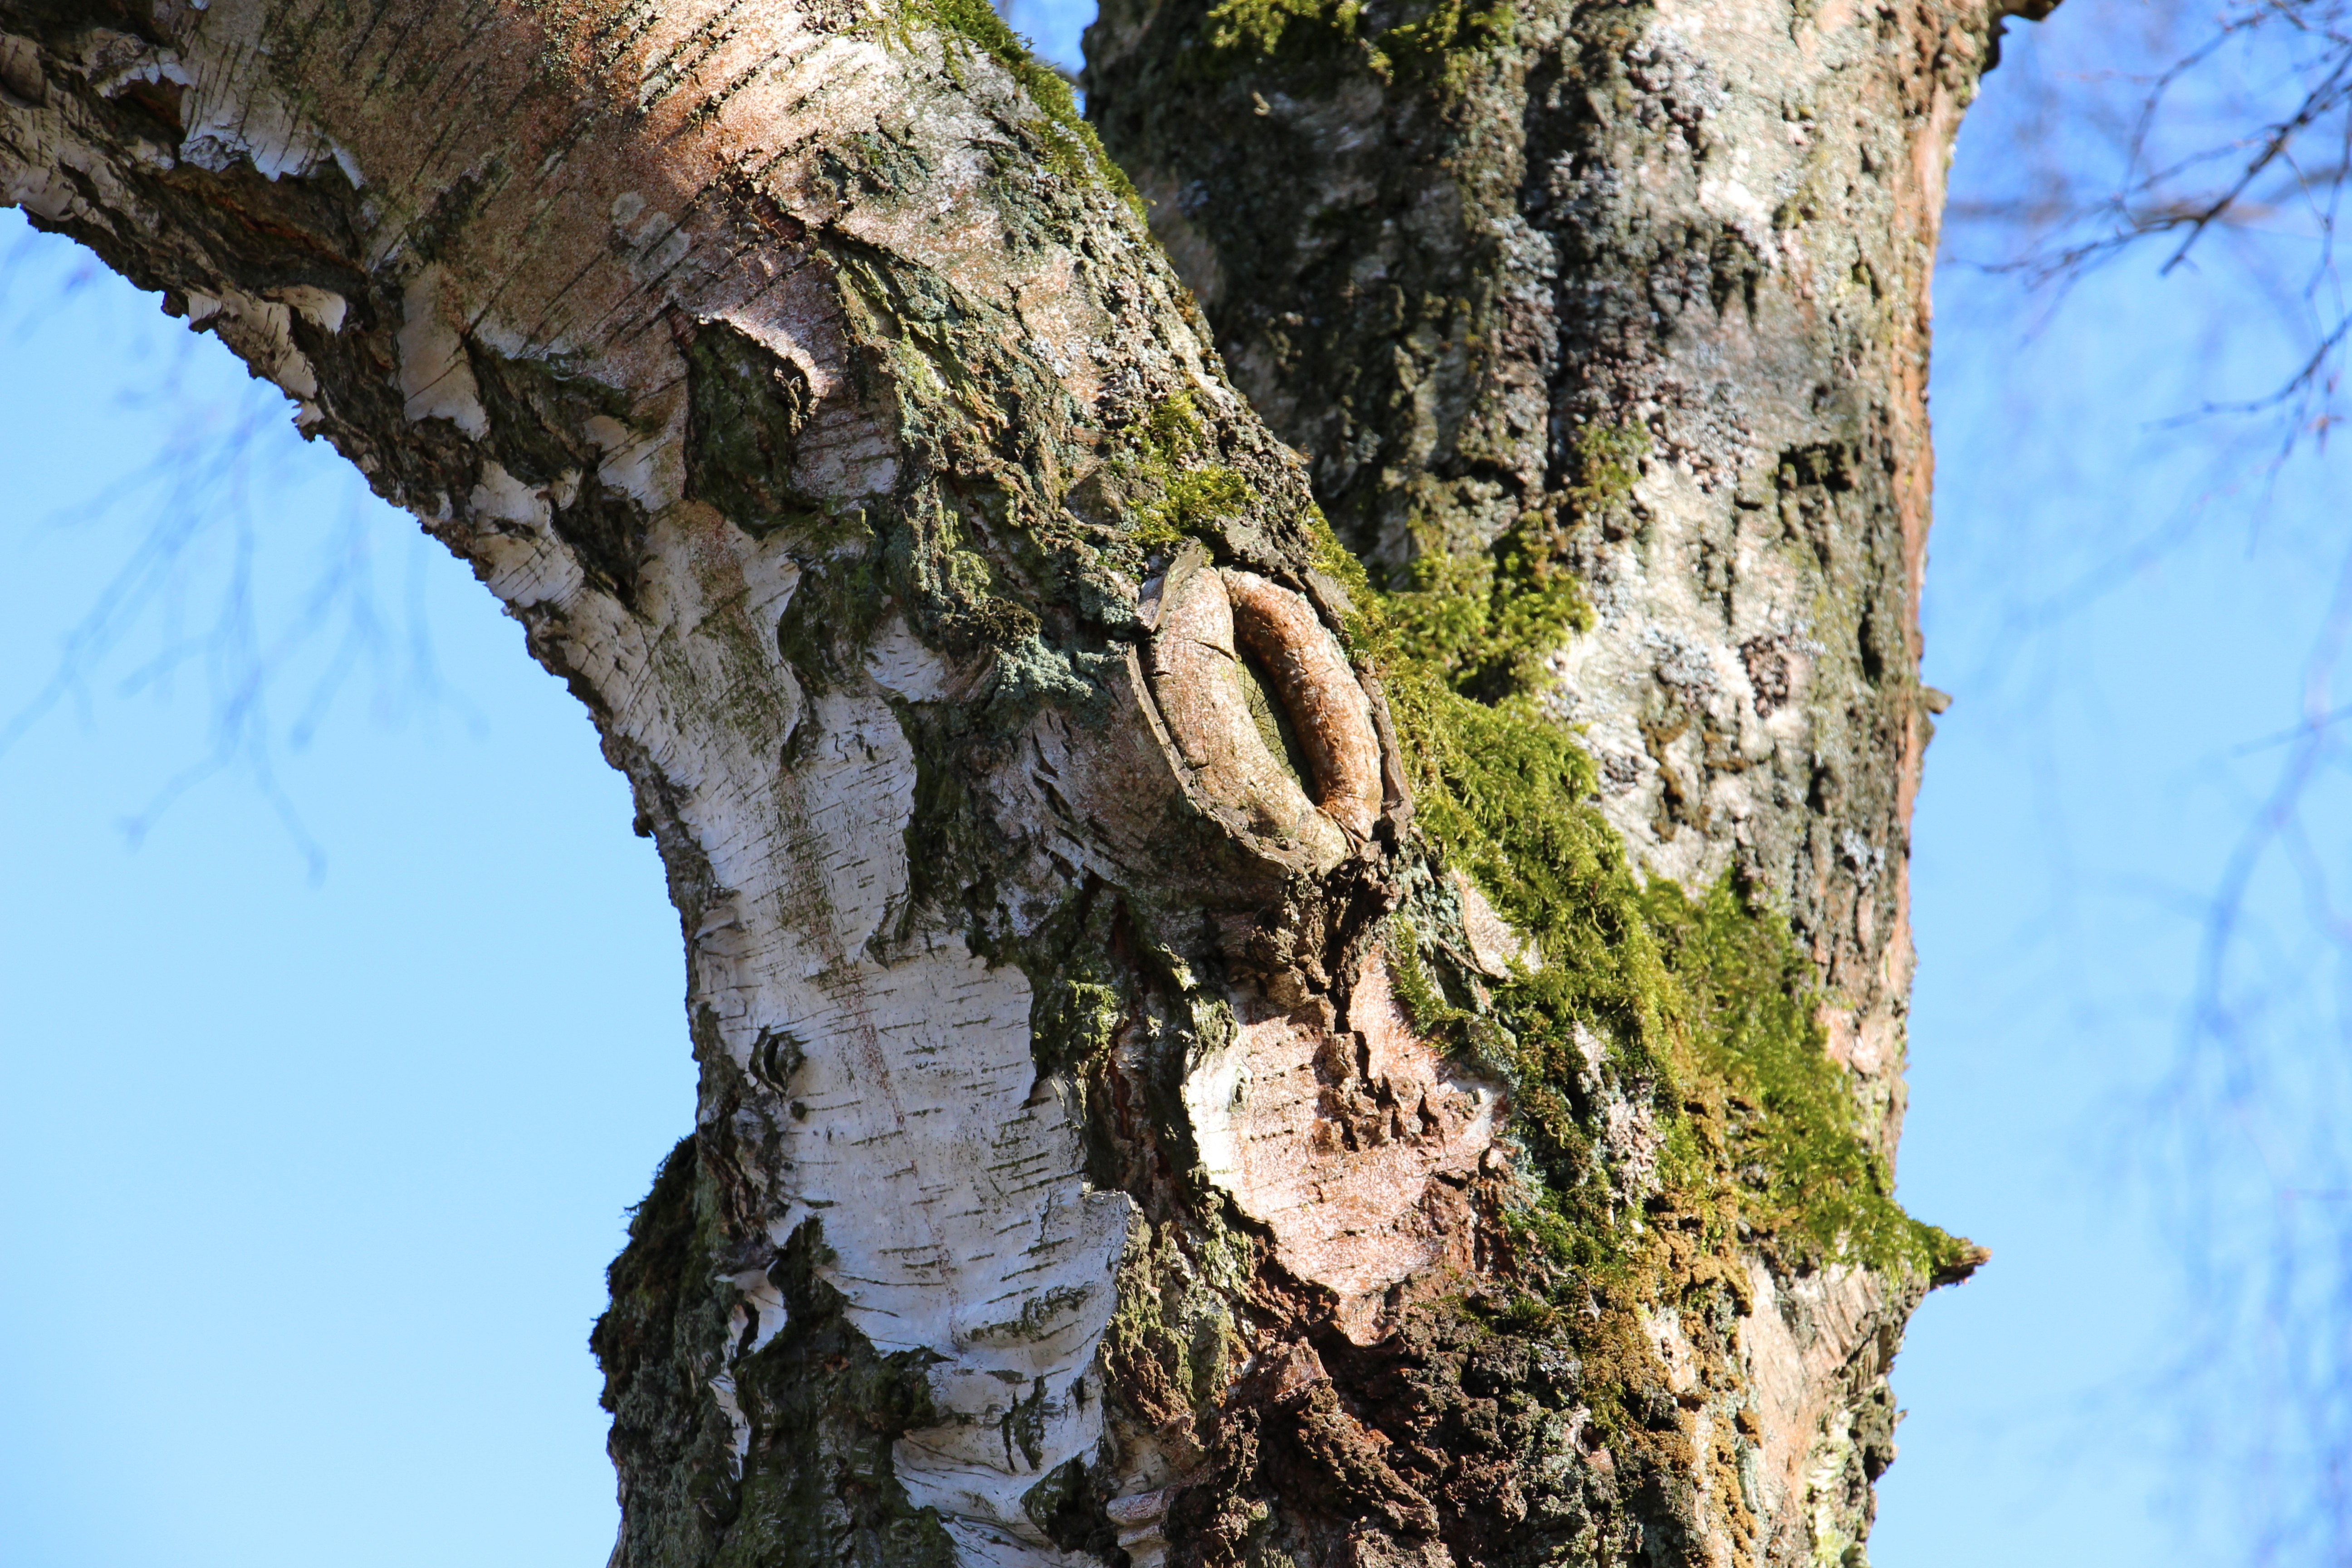
tree, nature, branch, plant, leaf, flower, trunk, spring, birch, fauna, tribe, woodpecker, woody plant, land plant